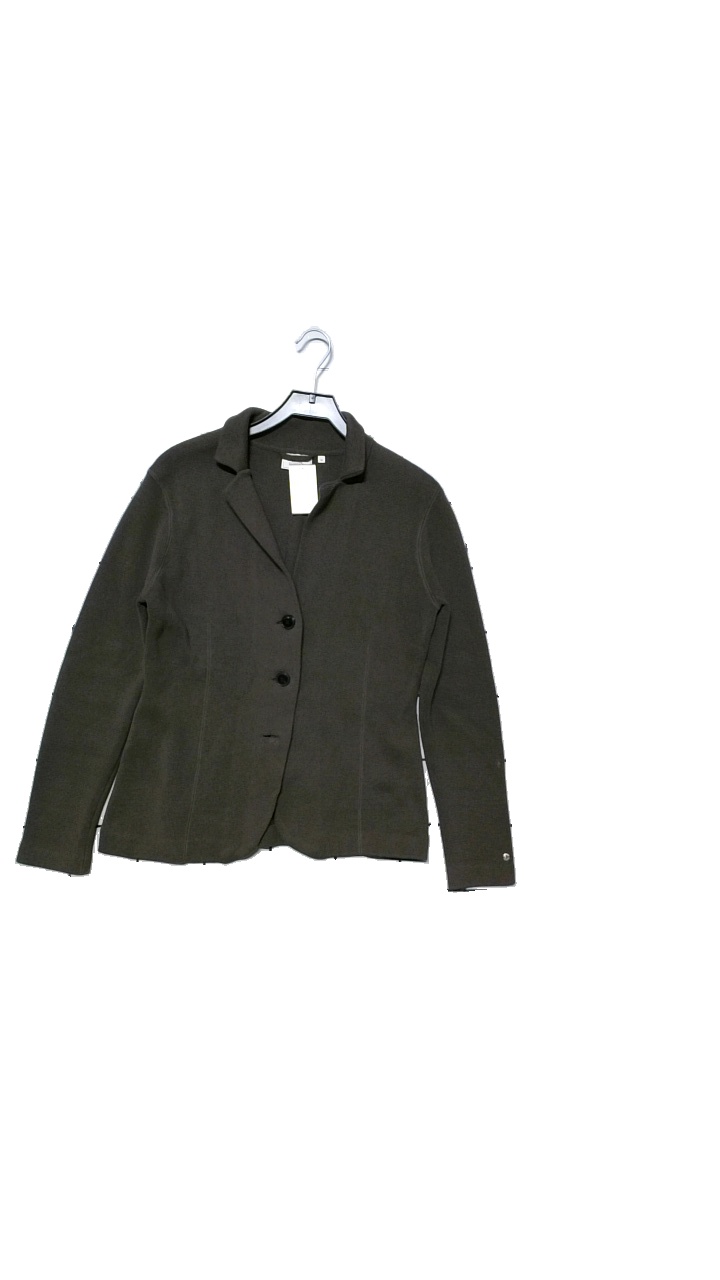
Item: Cardigan (Ladies)
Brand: Boomerang
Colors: Brown
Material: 60% cotton, 40% viscose
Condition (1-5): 4
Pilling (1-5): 5
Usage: Reuse
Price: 100-150